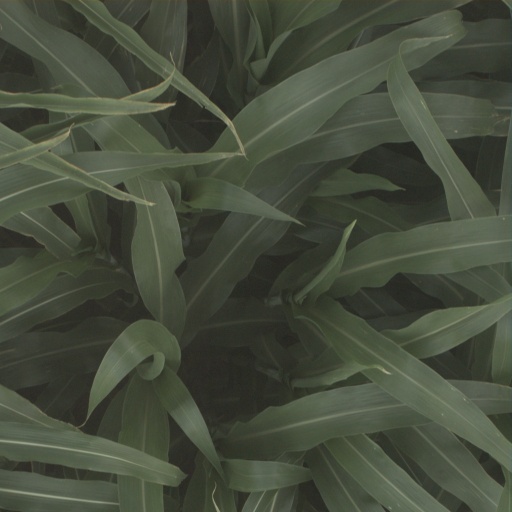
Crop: sorghum